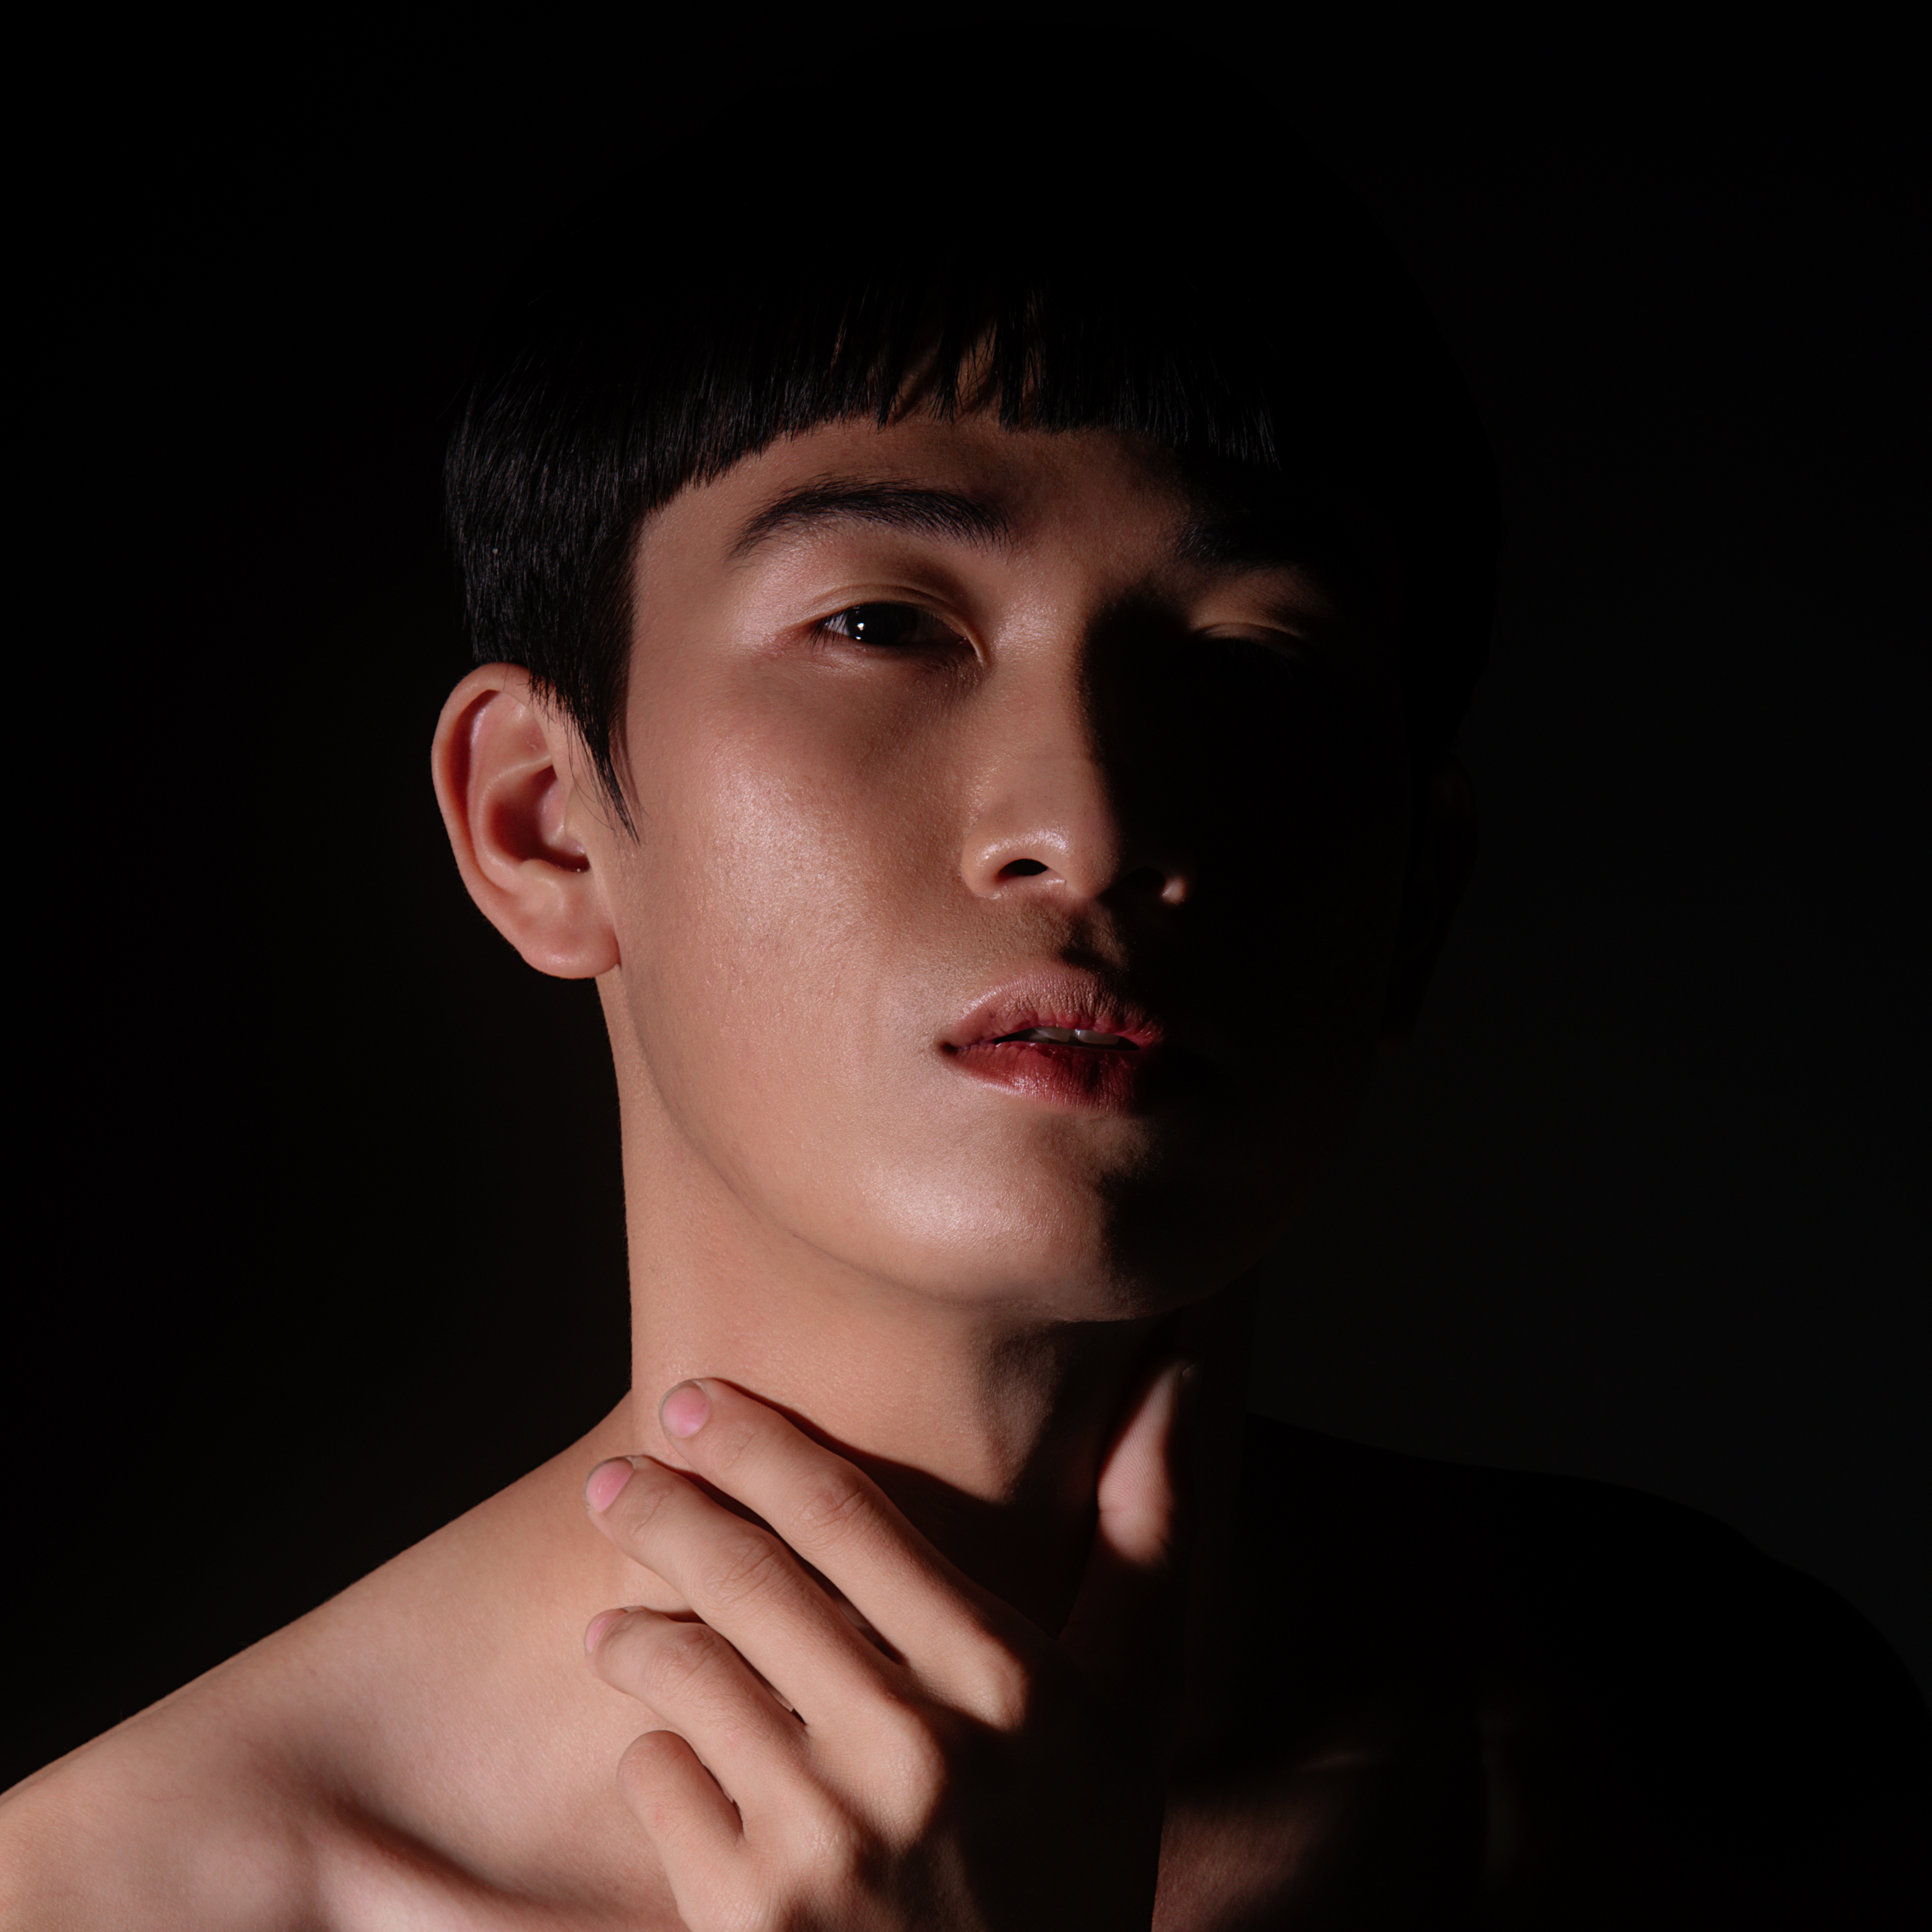
love, cute, portrait, beautiful, happy, man, face, beauty, chin, nose, cheek, neck, black hair, forehead, human, lip, darkness, model, ear